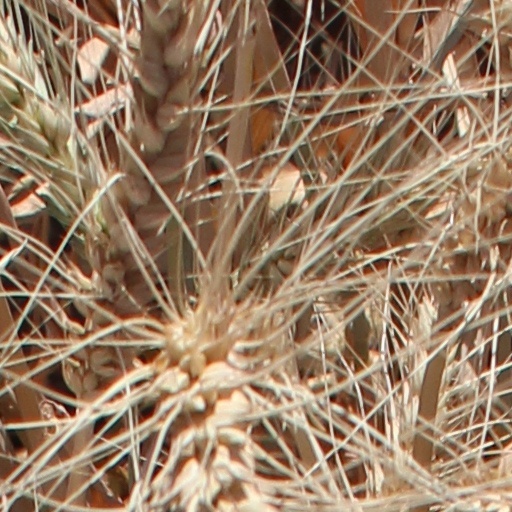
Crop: wheat